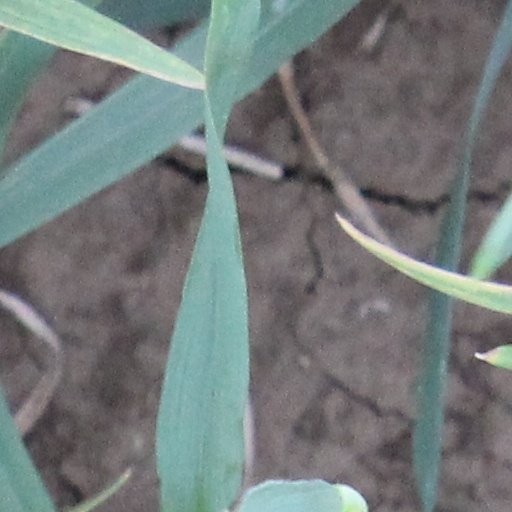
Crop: wheat